Spare part

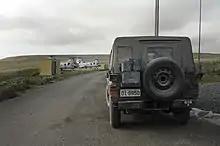
A spare tire mounted at the rear of a Mitsubishi Type 73 Light Truck as an example of a repairable spare part.

In logistics, spare parts can be broadly classified into two groups, repairables and consumables.